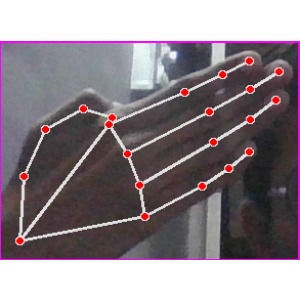
अक्षर: घ